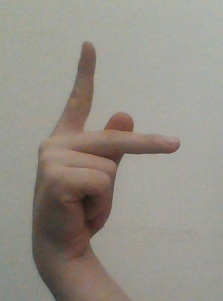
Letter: dha